Potassium tetracyanonickelate

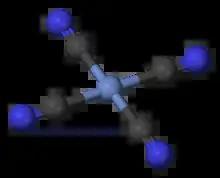
Ball-and-stick model of the tetracyanonickelate ion

Potassium tetracyanonickelate is prepared by treating aqueous solutions of nickel(II) salts with potassium cyanide. The synthesis is often conducted stepwise, beginning with precipitating solid nickel dicyanide coordination polymer. This route allows removal of excess potassium salts: